Arthur W. Hoofman House

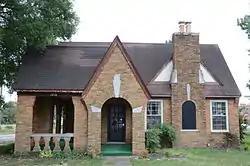

The Arthur W. Hoofman House is a historic house at North Cross and East Race Streets in Searcy, Arkansas. It is a -story brick structure, with a side-facing gable roof that has a half-timbered gable end. The massing of the house is complex, with a variety of dormer and gable shapes, and a wraparound porch recessed under the roof, supported by an arcade of brick piers. The house, built in 1931 for a strawberry grower, is the city's finest example of high style English Revival architecture.